David Lischka

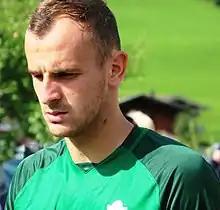
Lischka in 2018

David Lischka (born 15 August 1997) is a Czech professional footballer who plays as a defender for Baník Ostrava.